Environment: real
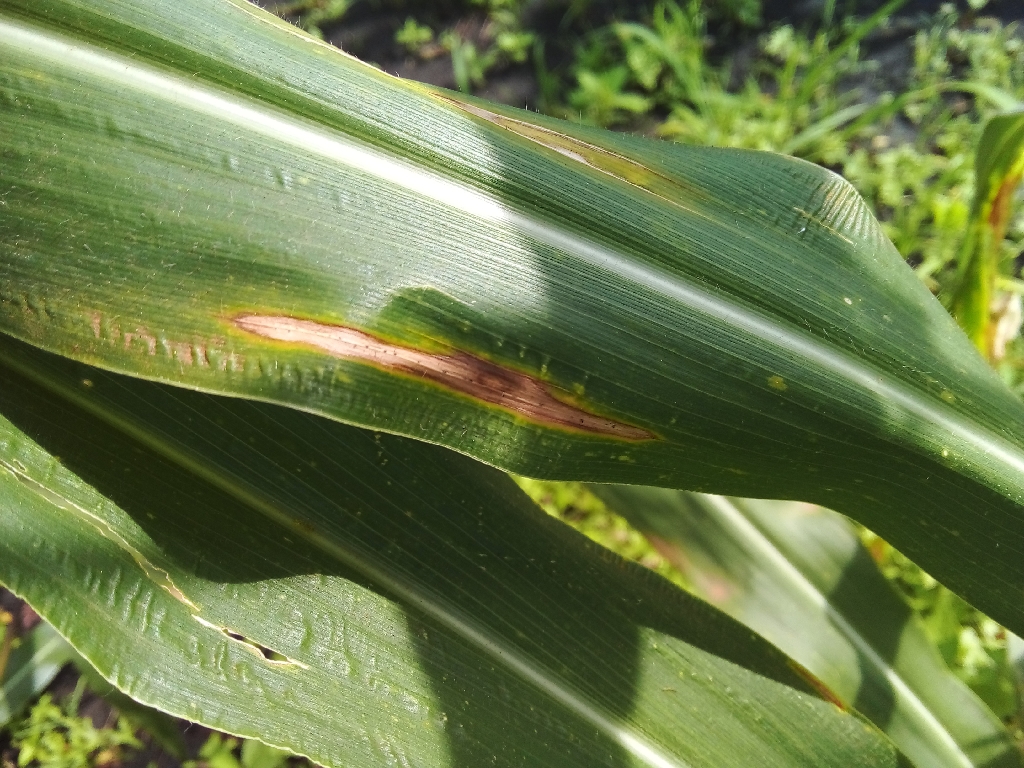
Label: northern_corn_leaf_blight